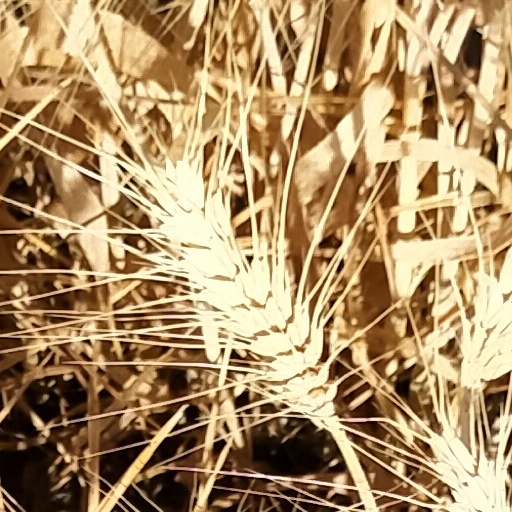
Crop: wheat